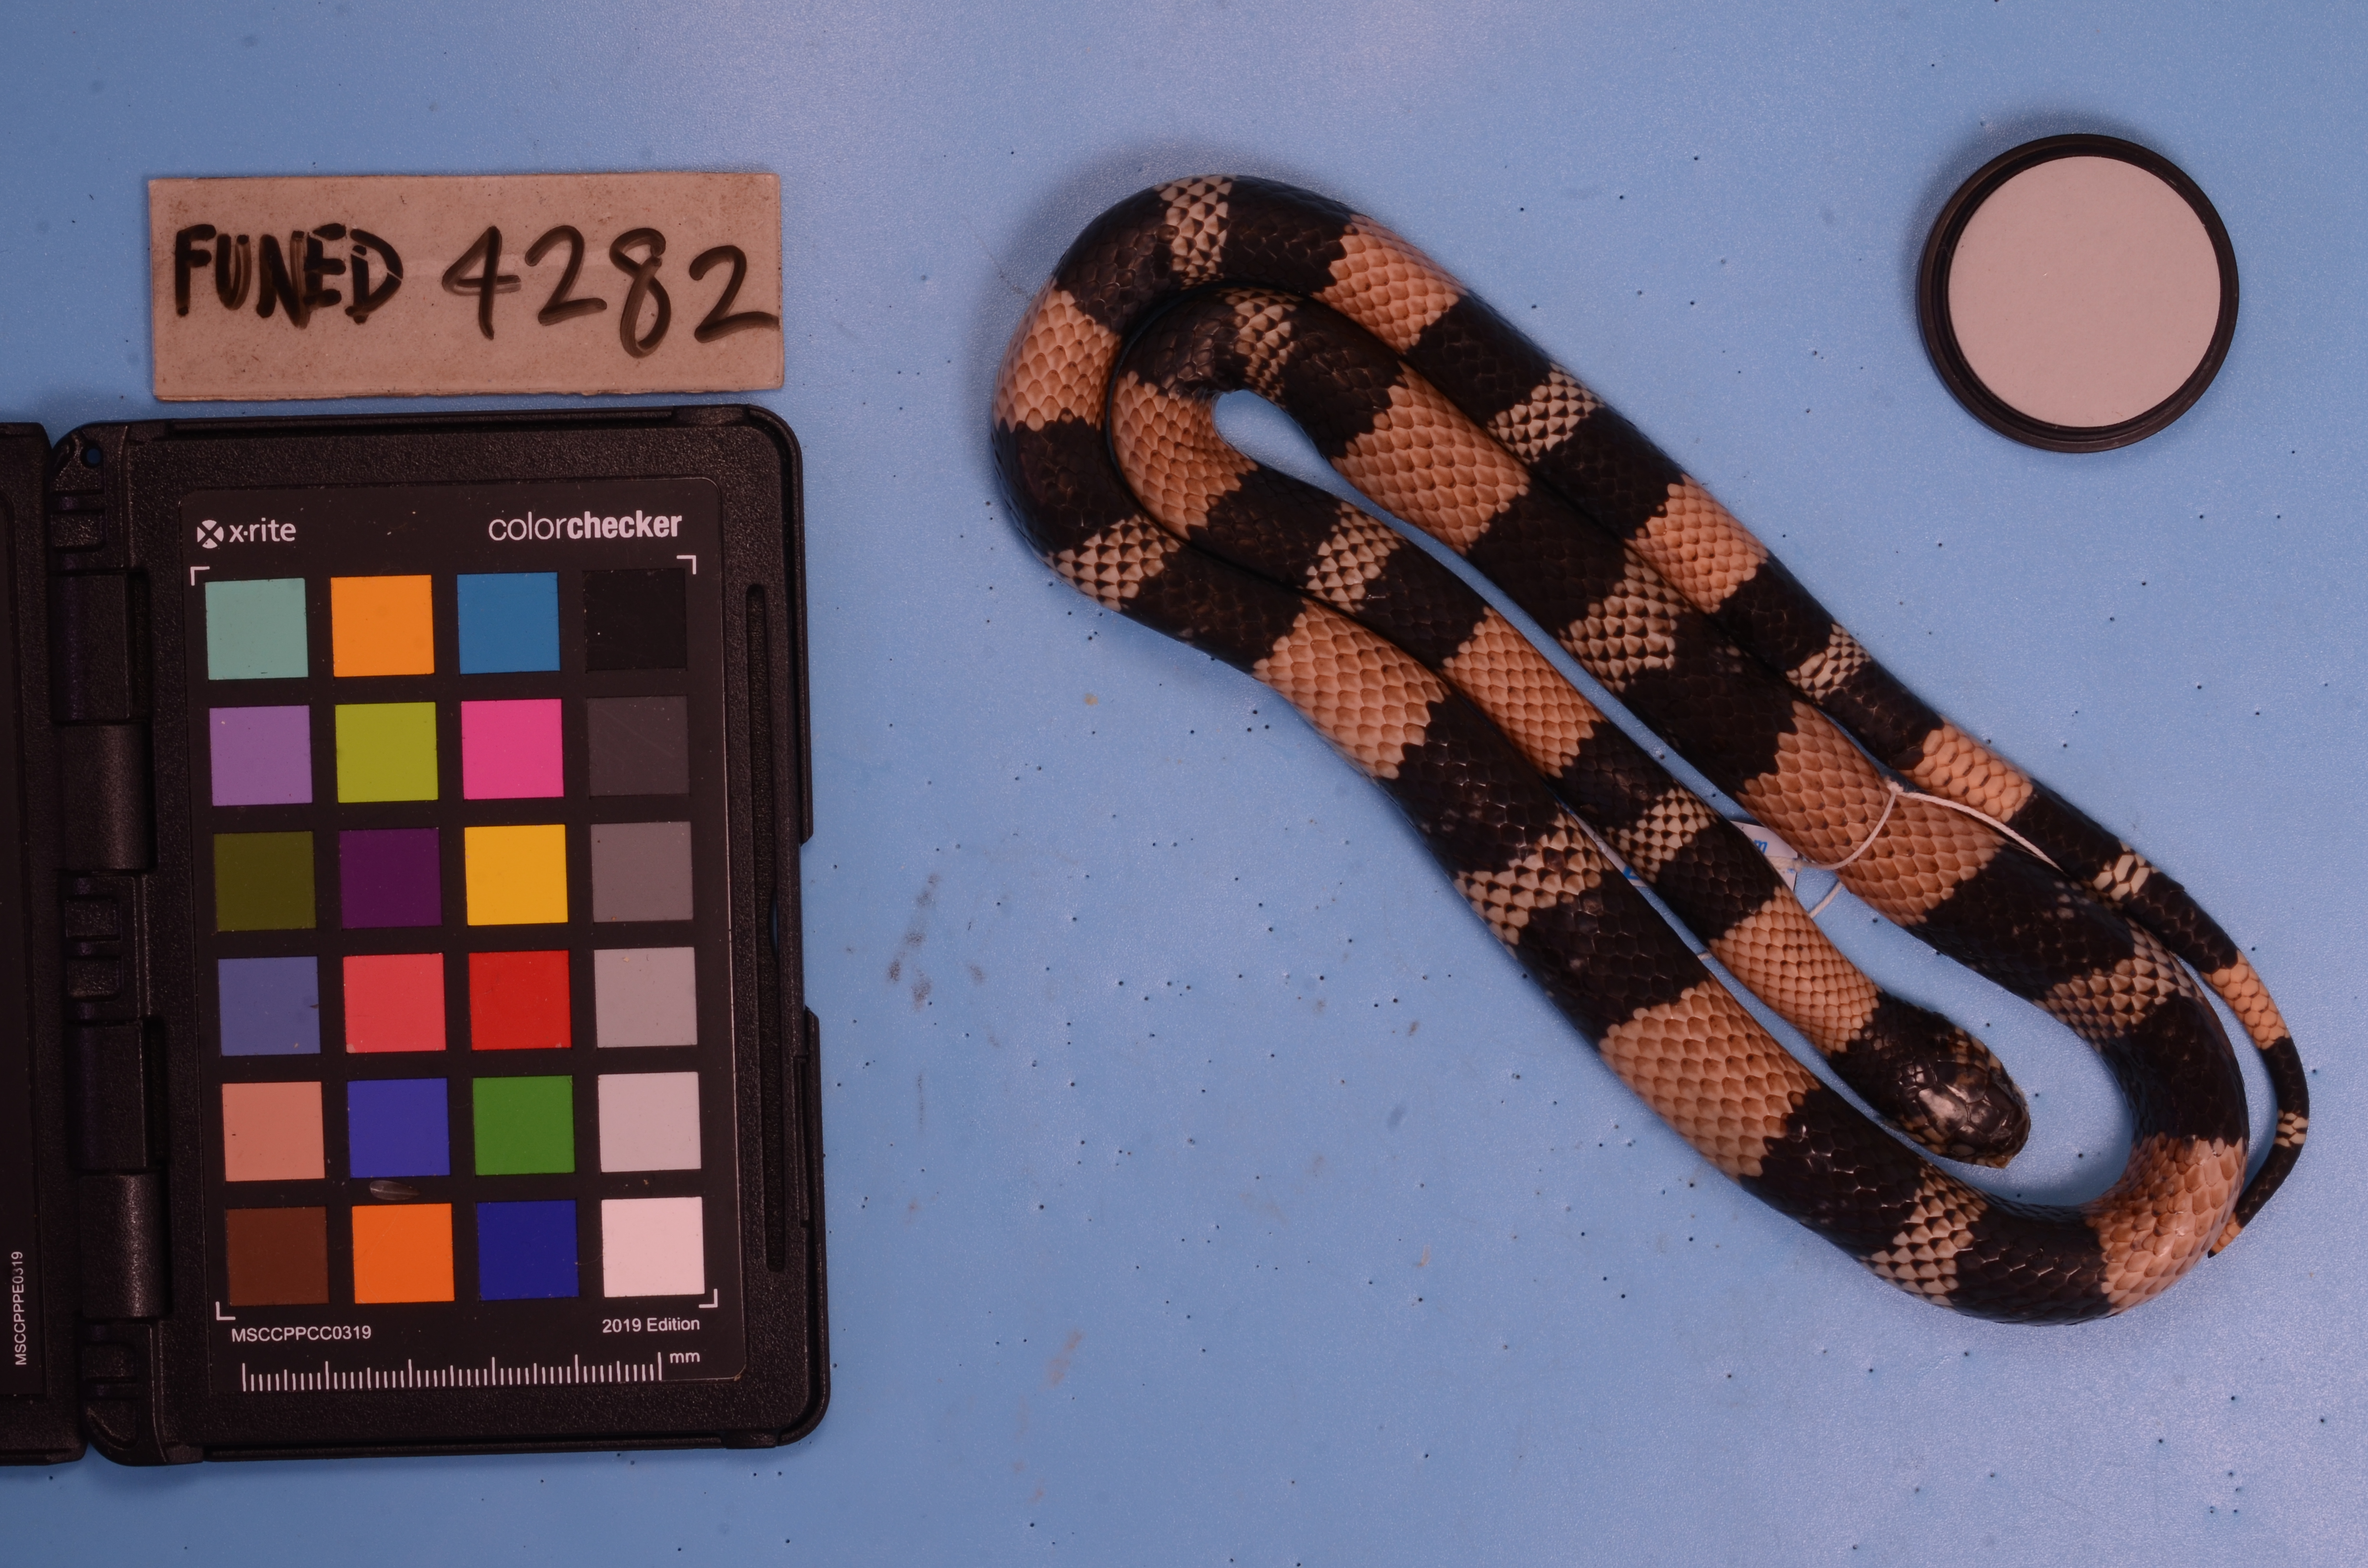
Species: Erythrolamprus aesculapii
View: dorsal
Mimicry status: mimic